Government incentives for plug-in electric vehicles

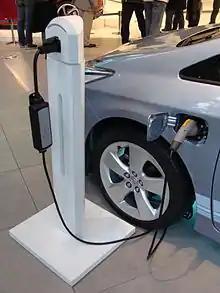
Plug-in electric vehicles subject to incentives in some countries include battery electric vehicles, plug-in hybrids and electric vehicle conversions. Shown here is a Toyota Prius Plug-in Hybrid recharging.

Government incentives for plug-in electric vehicles have been established around the world to support policy-driven adoption of plug-in electric vehicles. These incentives mainly take the form of purchase rebates, tax exemptions and tax credits, and additional perks that range from access to bus lanes to waivers on fees (charging, parking, tolls, etc.). The amount of the financial incentives may depend on vehicle battery size or all-electric range. Often hybrid electric vehicles are included. Some countries extend the benefits to fuel cell vehicles, and electric vehicle conversions.